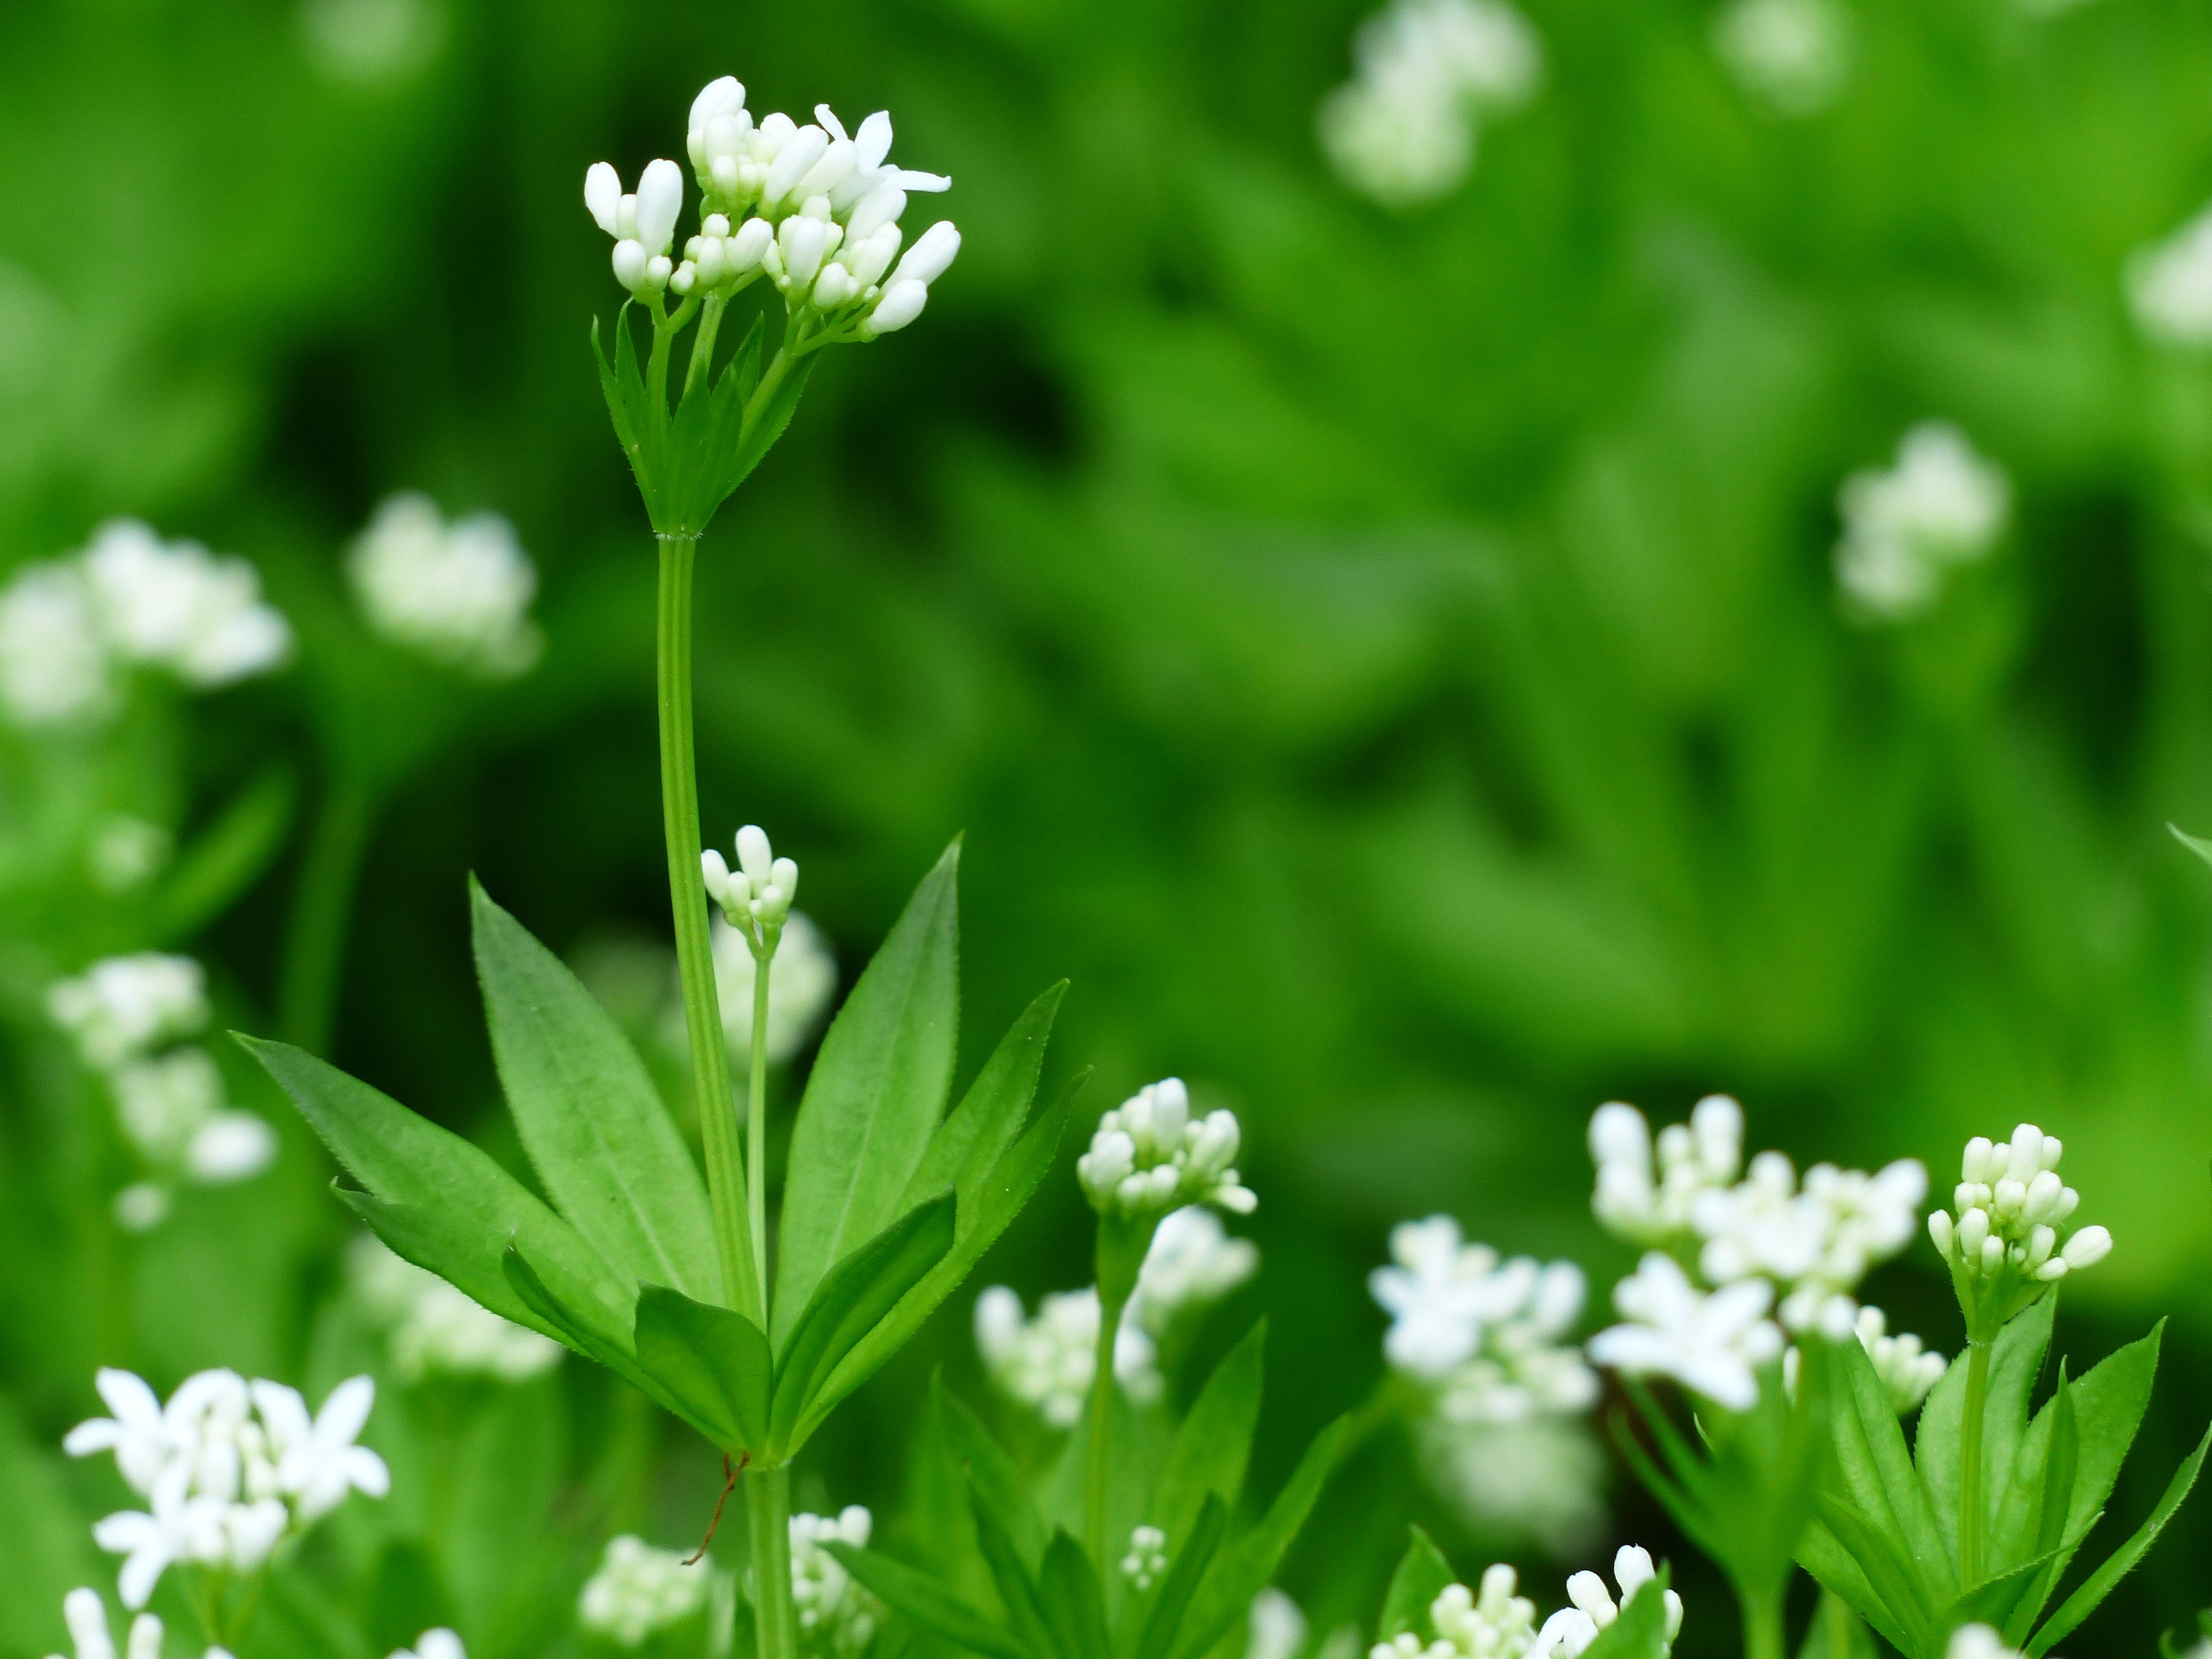
nature, grass, blossom, plant, white, meadow, leaf, flower, bloom, food, green, herb, produce, vegetable, botany, flora, clover, wildflower, stalk, deciduous forest, medicinal plant, macro photography, galium, anthriscus, flowering plant, forest plant, cow parsley, woodruff, tasty plant, galium odoratum, land plant, apiales, sweetscented bedstraw, parsley family, coumarin